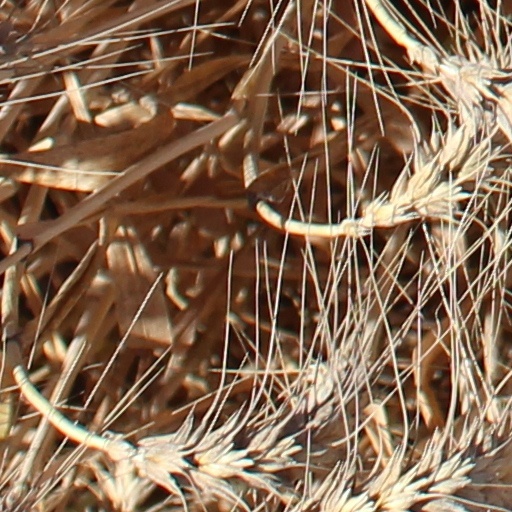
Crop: wheat